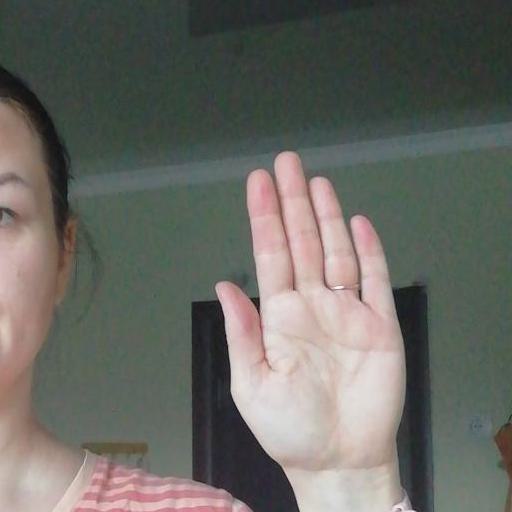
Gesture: stop